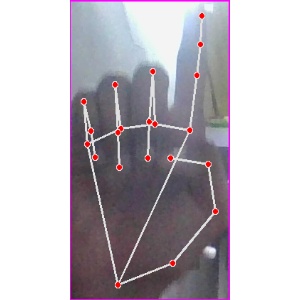
अक्षर: क